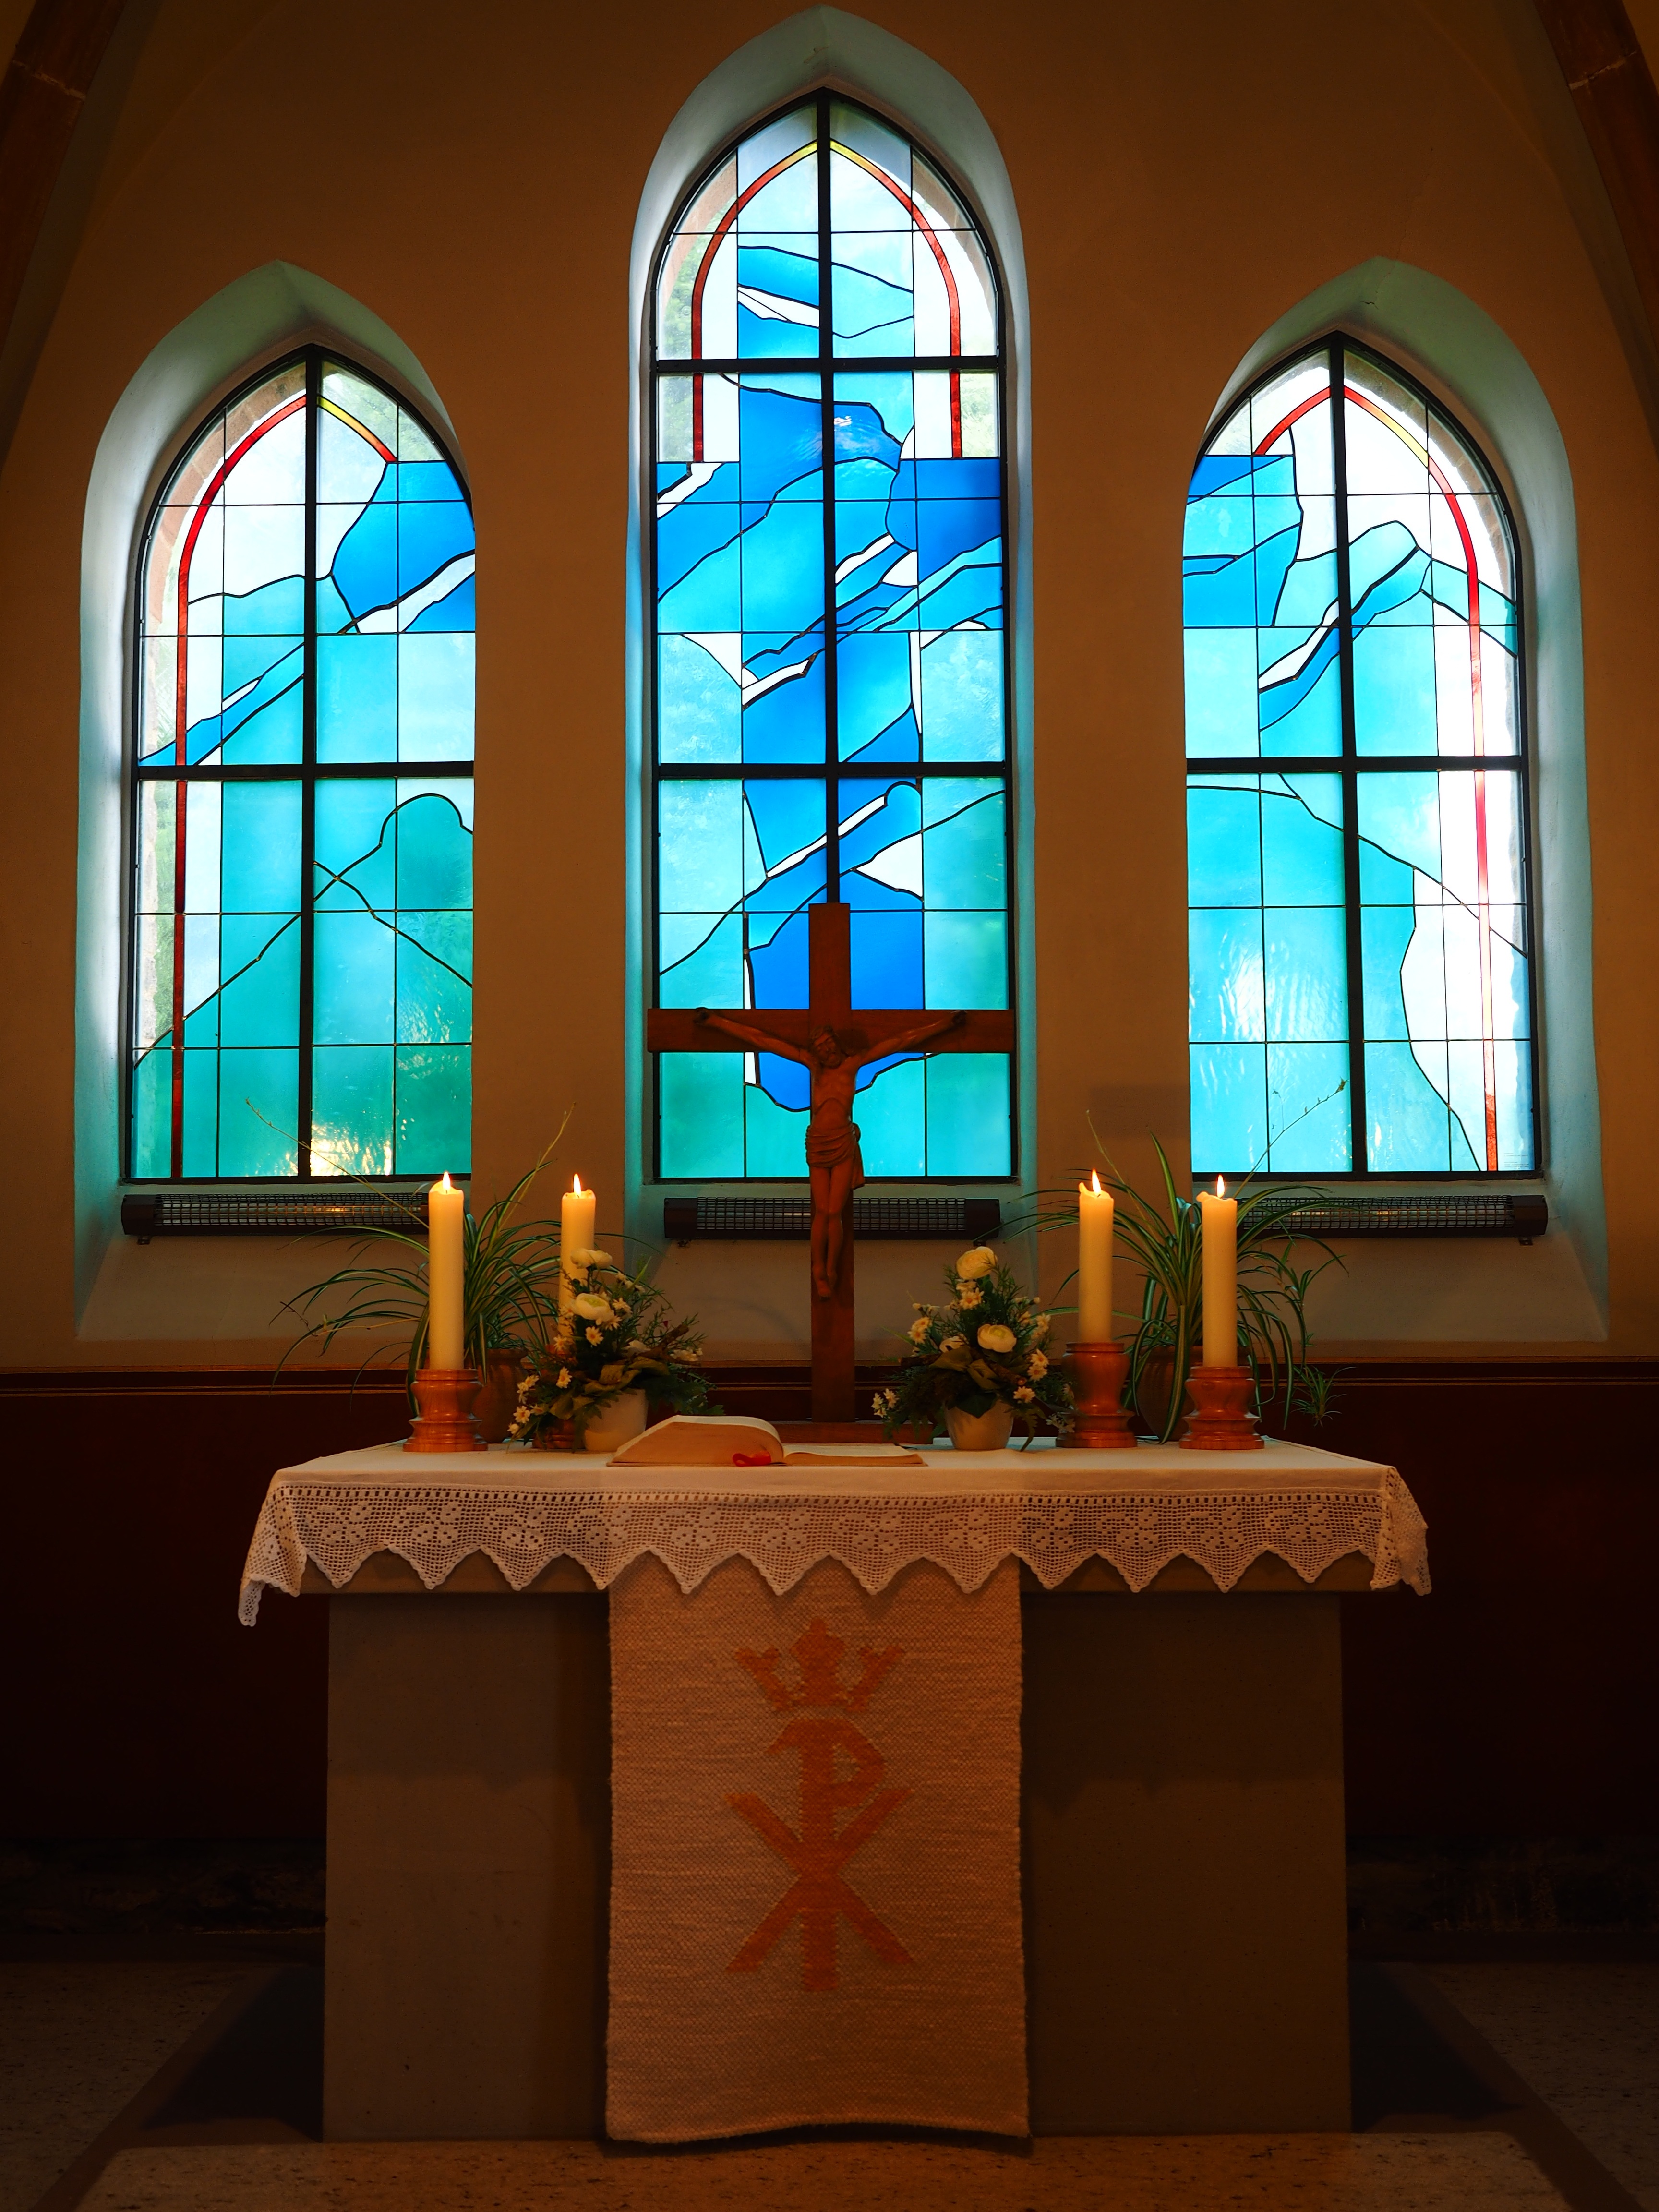
architecture, window, glass, arch, religion, church, chapel, cross, wedding, material, stained glass, interior design, altar, symmetry, jesus